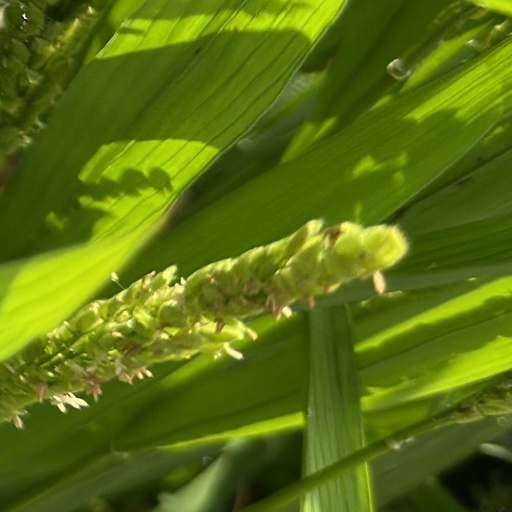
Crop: rice